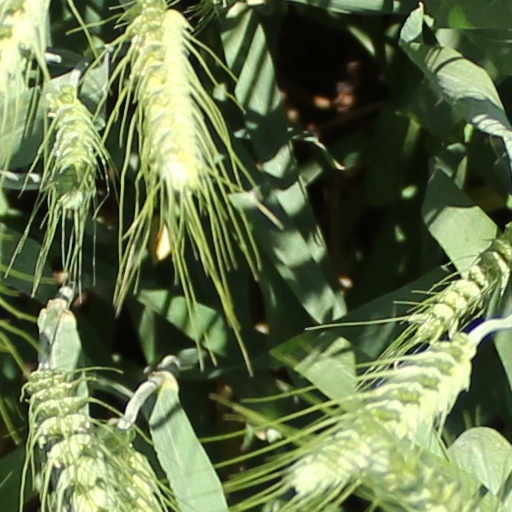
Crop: wheat